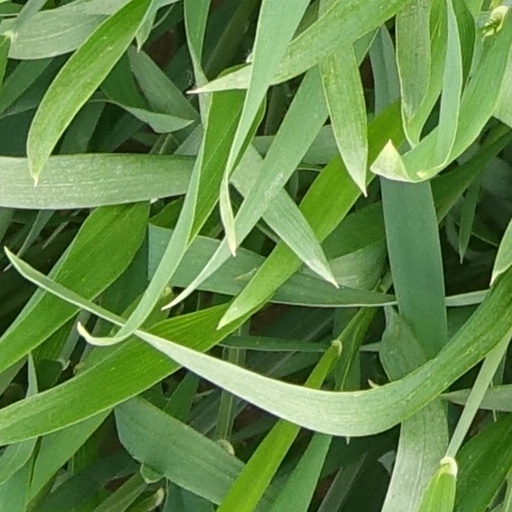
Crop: wheat